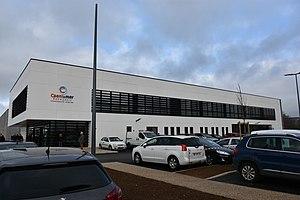
le centre d'exploitation et de maintenance du tramway de Caen lors de la journée portes ouvertes du 2 mars 2019
Le tramway de Caen est un réseau de tramway qui dessert l'agglomération caennaise depuis le 27 juillet 2019. Il remplace surtout le transport léger guidé, mis en service le 18 novembre 2002 et dont l'exploitation a cessé le 31 décembre 2017 à 20 h.